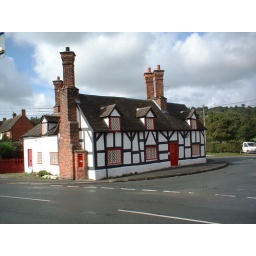
House on corner of base of hill near Beeston Castle